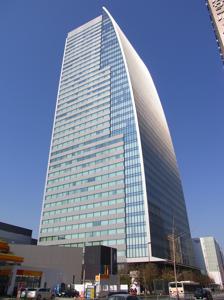
Building: Nagoya Lucent Tower
Country: Japan
Year built: 2007
Nagoya Lucent Tower Nagoya Lucent Tower is a 180-metre, 40-story skyscraper located Nishi-ku, Nagoya , Aichi , Japan . As of 2010, it was Japan's 49th tallest structure. It is one of the tallest buildings in Nagoya . External links Media related to Nagoya Lucent Tower at Wikimedia Commons Homepage of Nagoya Lucent Tower Authority control databases : Geographic Structurae 35°10′31″N 136°52′52″E / 35.17528°N 136.88111°E / 35.17528; 136.88111 This article about a Japanese building- or structure-related topic is a stub . You can help Wikipedia by expanding it . v t e